Lagos Metropolitan Area Transport Authority

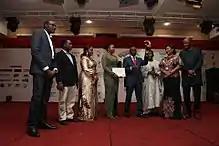
LAMATA receives the Infrastructure of the year award 2017

Mass Rapid Transit (MRT) can only directly serve part of the metropolitan area and in the short/medium term the MRT network will be relatively undeveloped. Hence, the development of MRT will need to be supported by complementary quality public transport networks, integrated with MRT. The Lagos Cable Car Project is designed to deliver such a system.